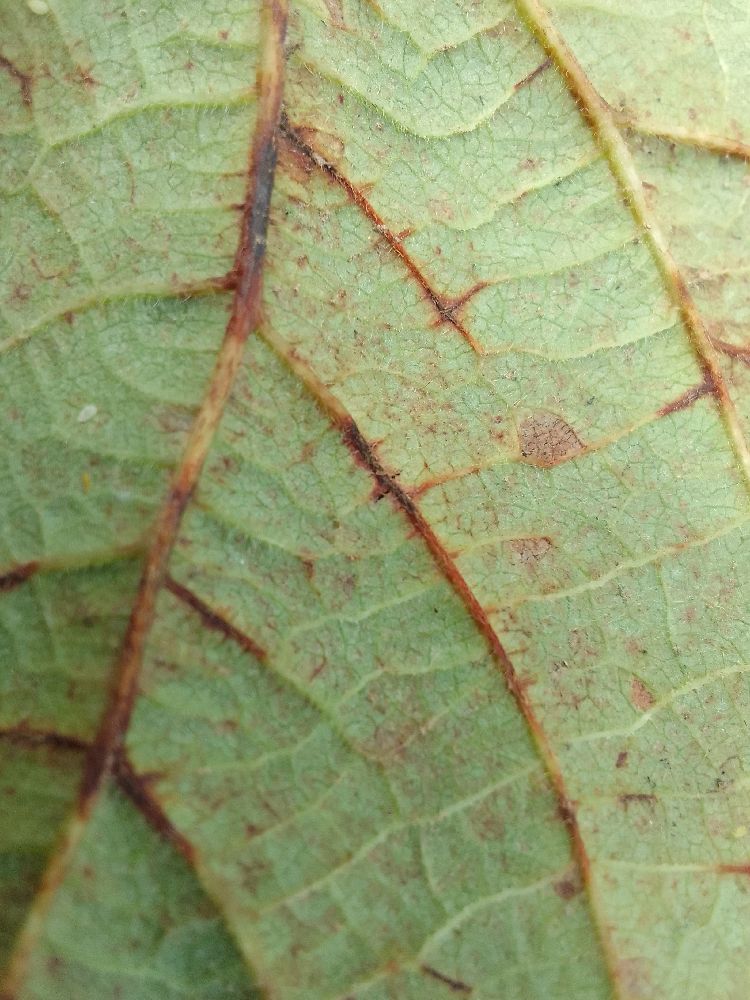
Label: anthracnose